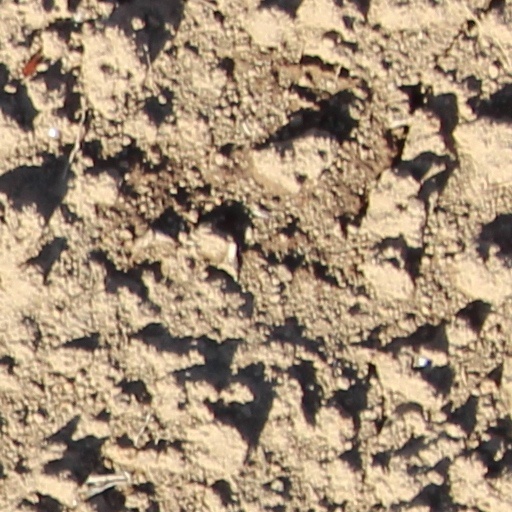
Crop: wheat